The Beasts Are on the Streets

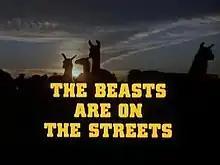
Title card

The Beasts Are on the Streets is a 1978 American made-for-television thriller film produced by Hanna-Barbera Productions (although known primarily as an animation studio, this was one of several live-action Hanna-Barbera productions), directed by Peter R. Hunt and starring Carol Lynley, Billy Green Bush and Philip Michael Thomas. It was filmed on location in Grand Prairie, Texas and Arlington, Texas and originally broadcast on NBC on May 18, 1978.